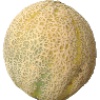
Label: Cantaloupe 2